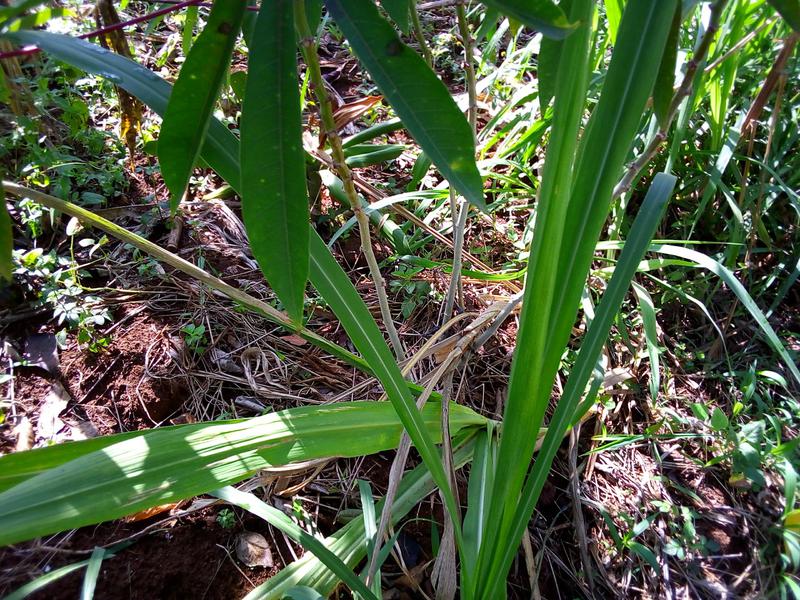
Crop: cassava
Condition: healthy